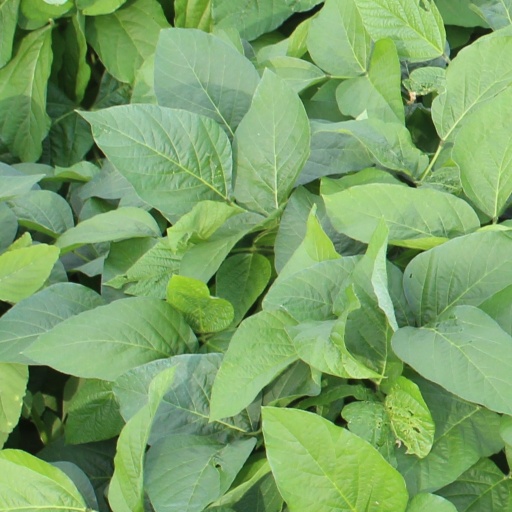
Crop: soybean